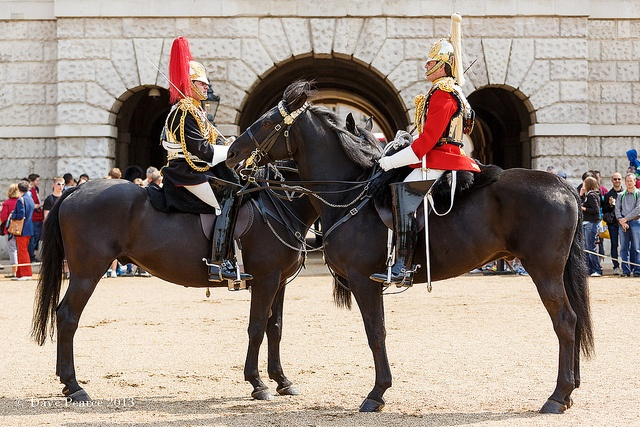
Some guys in very fancy uniforms on top of horses.
The two men are in uniforms on horses.
A couple of soldiers riding on the back of brown horses.
There are two who are sitting on horses.
The two men are sitting on horses facing each other